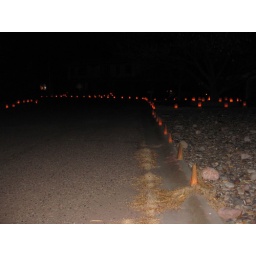
Luminarias (lanterns made from a paper bag, some sand and a candle) lining one of the streets in Socorro